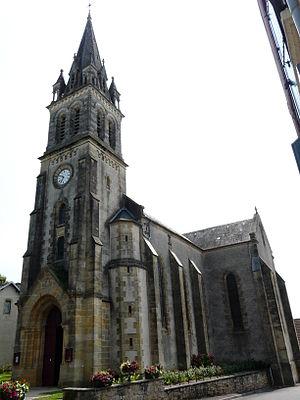
L'église Saint-Pierre-ès-Liens de Lanouaille, Dordogne, France.
Lanouaille est une commune française située dans le département de la Dordogne, en région Nouvelle-Aquitaine. De 1801 à 2015, la commune était le chef-lieu du canton de Lanouaille.
Cet article contient une liste des monuments religieux de la Dordogne.